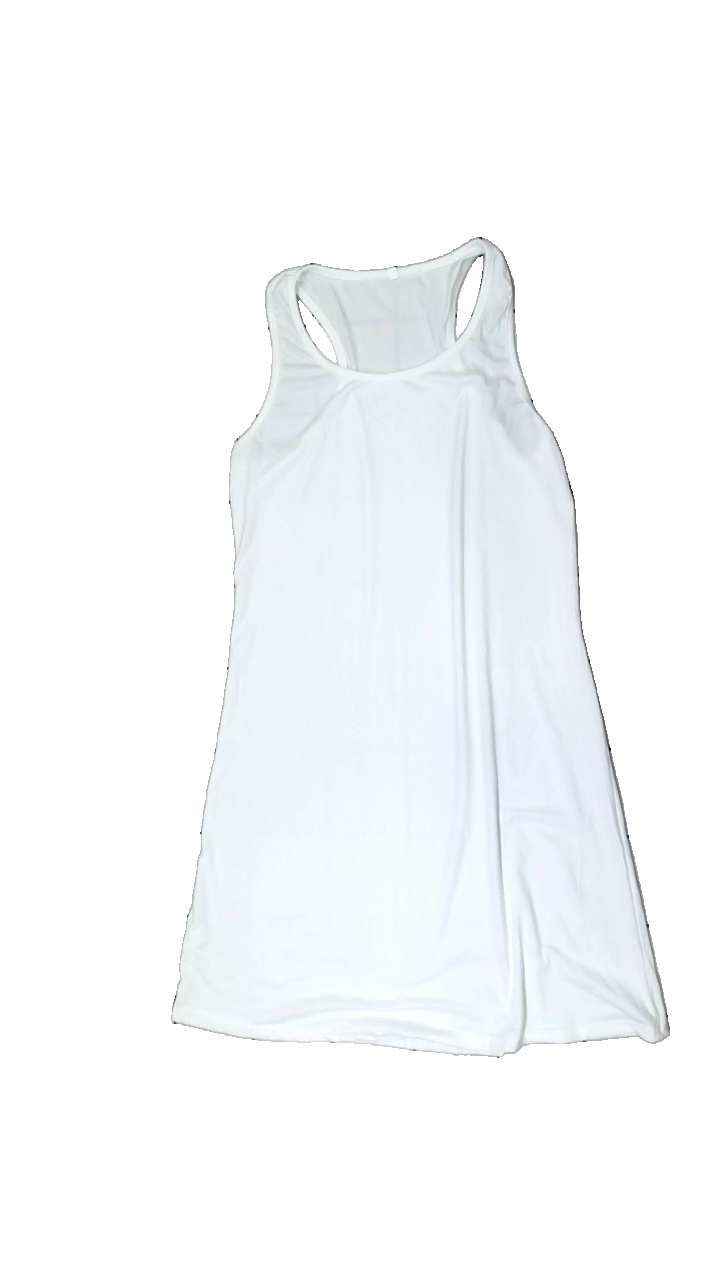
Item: Top (Ladies)
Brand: Missing
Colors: White
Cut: Oversize, Long, C-collar
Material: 100% polyester
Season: All
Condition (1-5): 3
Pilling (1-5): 4
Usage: Recycle
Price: <50